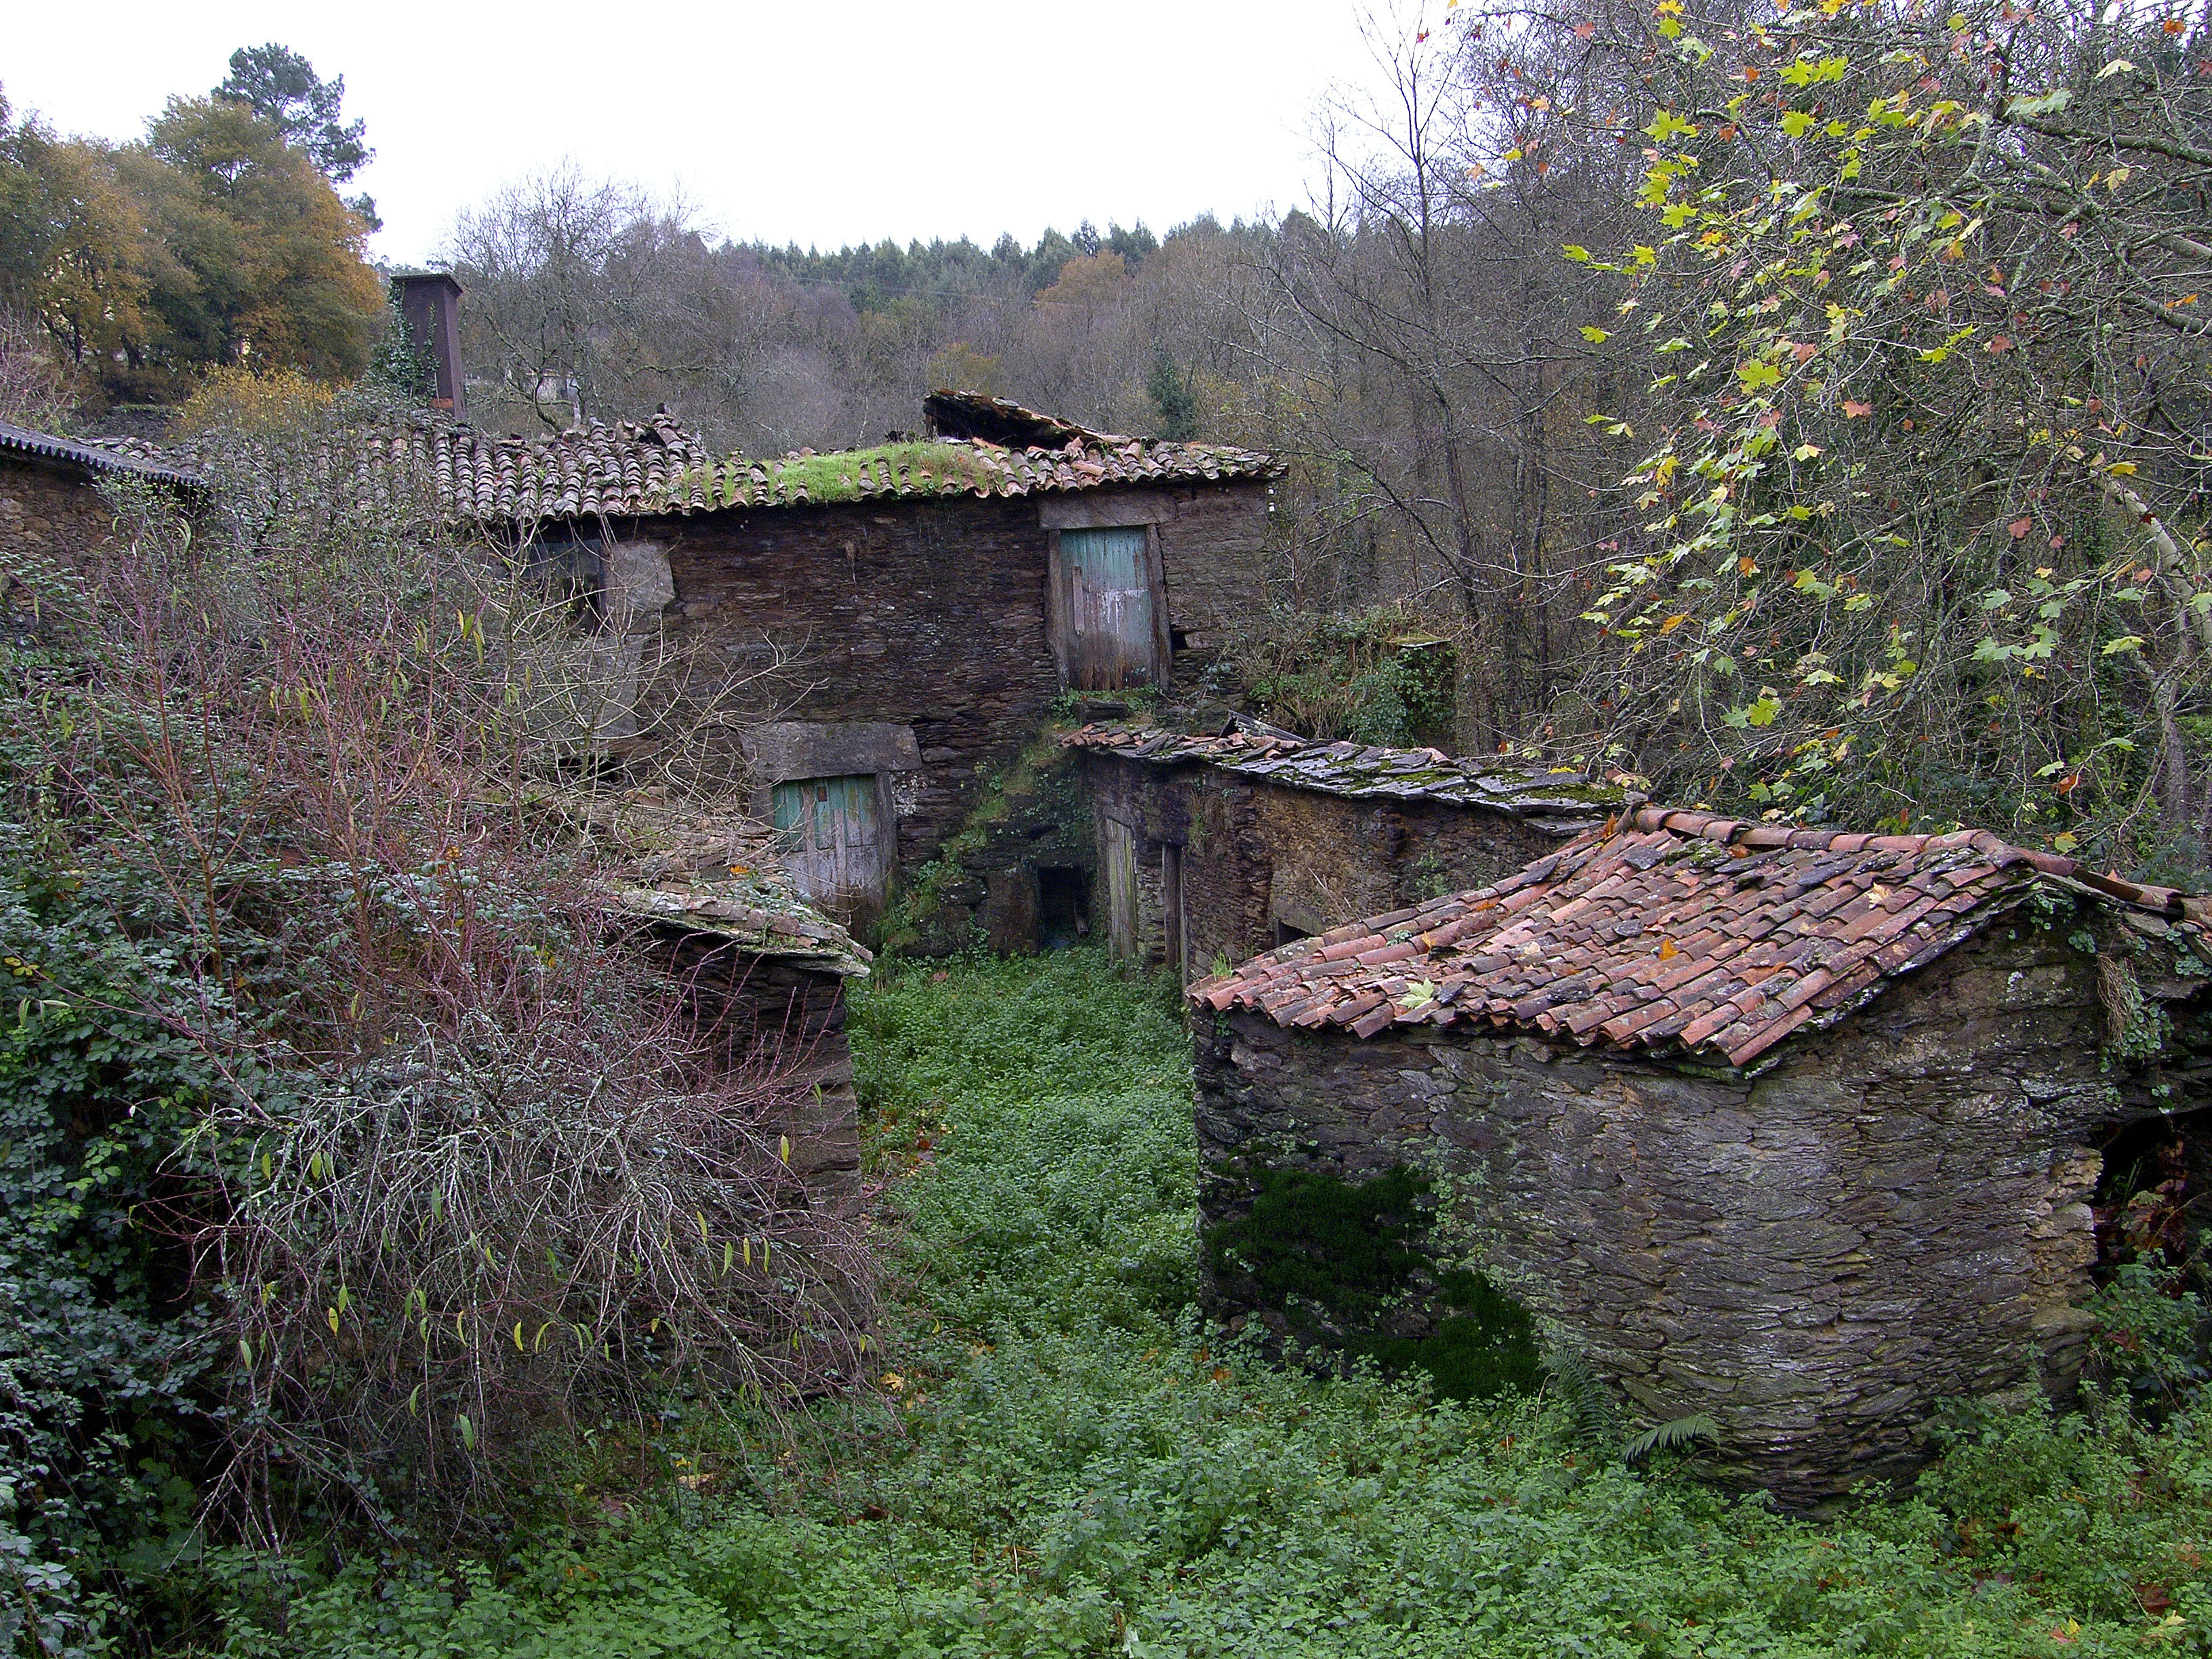
tree, trail, bridge, pond, rural, autumn, garden, shrub, casa, woodland, ggl1, canoneos500d, ruralgalicia, scenerylandscapenature, rural area, coru a, pontecarreira